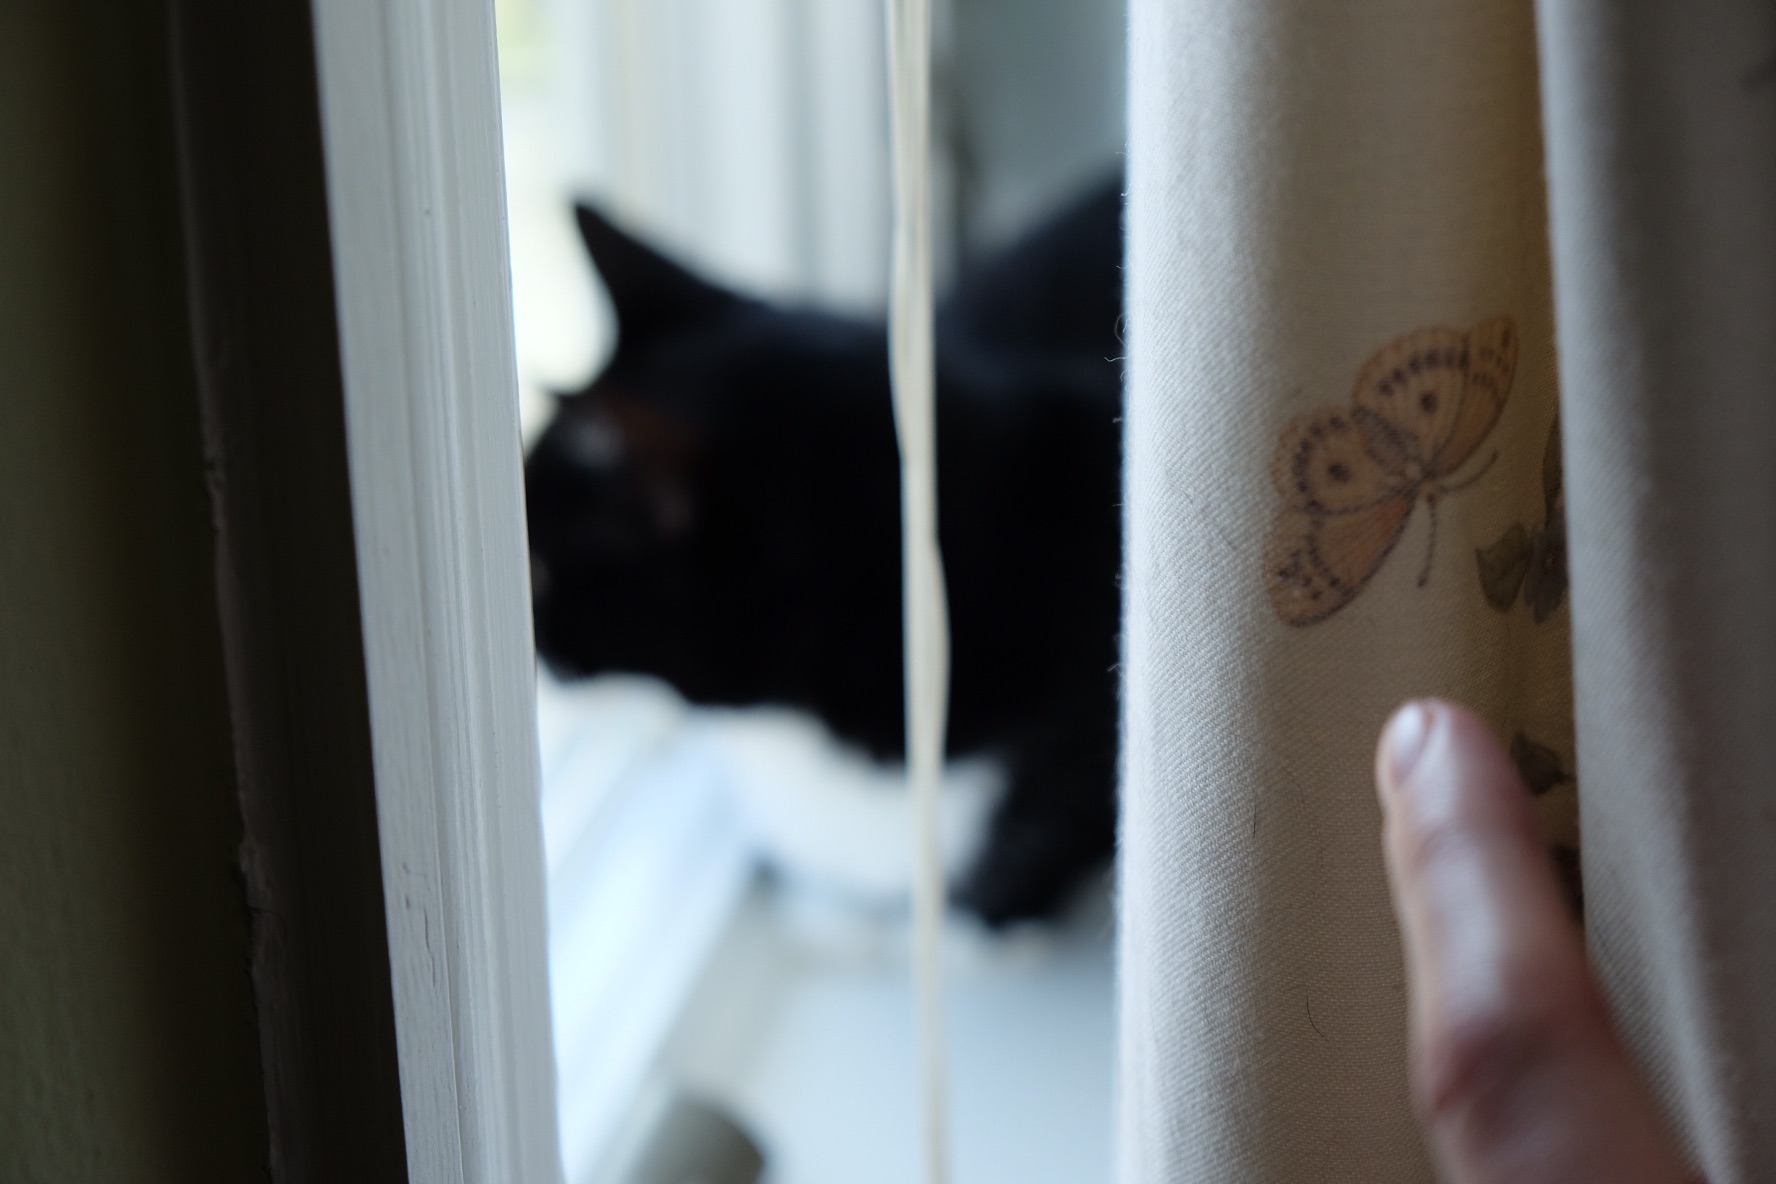
hand, white, cat, black, close up, skin, small to medium sized cats